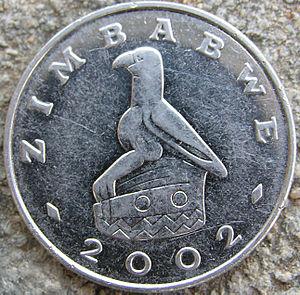
L’oiseau Zimbabwe sculpté dans la pierre est un emblème national du Zimbabwe, qui apparaît sur les drapeaux et armoiries nationaux tant du Zimbabwe que de la Rhodésie du Sud, ainsi que sur les billets et pièces de monnaie. Il représente probablement l’aigle bateleur des savanes.